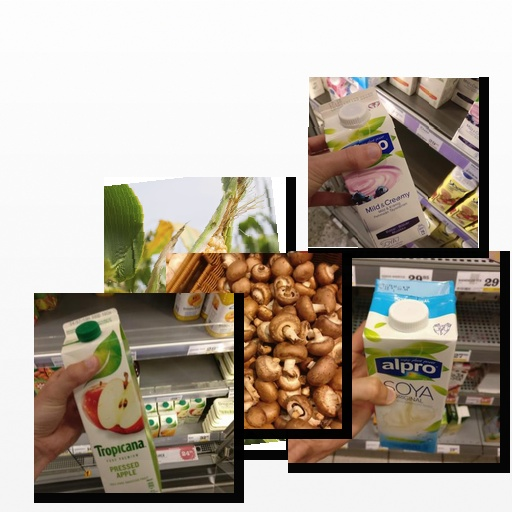
Food items: corn, apple_juice, mushroom, soyghurt, soy_milk